Hillsborough Park

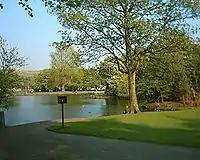
The fishing lake

Hillsborough Park is a large parkland area in Hillsborough, Sheffield, South Yorkshire, England. It is situated three miles north-west of the city centre. It is owned by Sheffield City Council and is one of the 13 designated "City Parks".